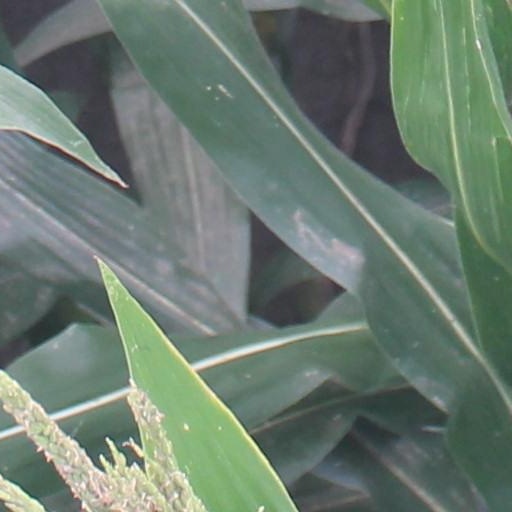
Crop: maize; corn